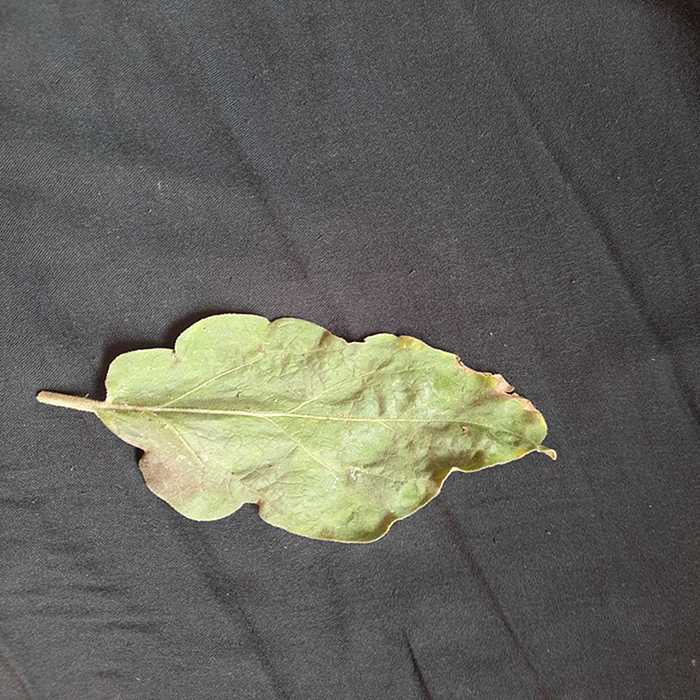
Plant: Eggplant
Label: Eggplant begomovirus